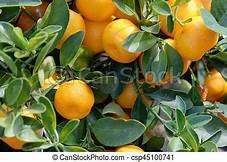
Label: mandarine